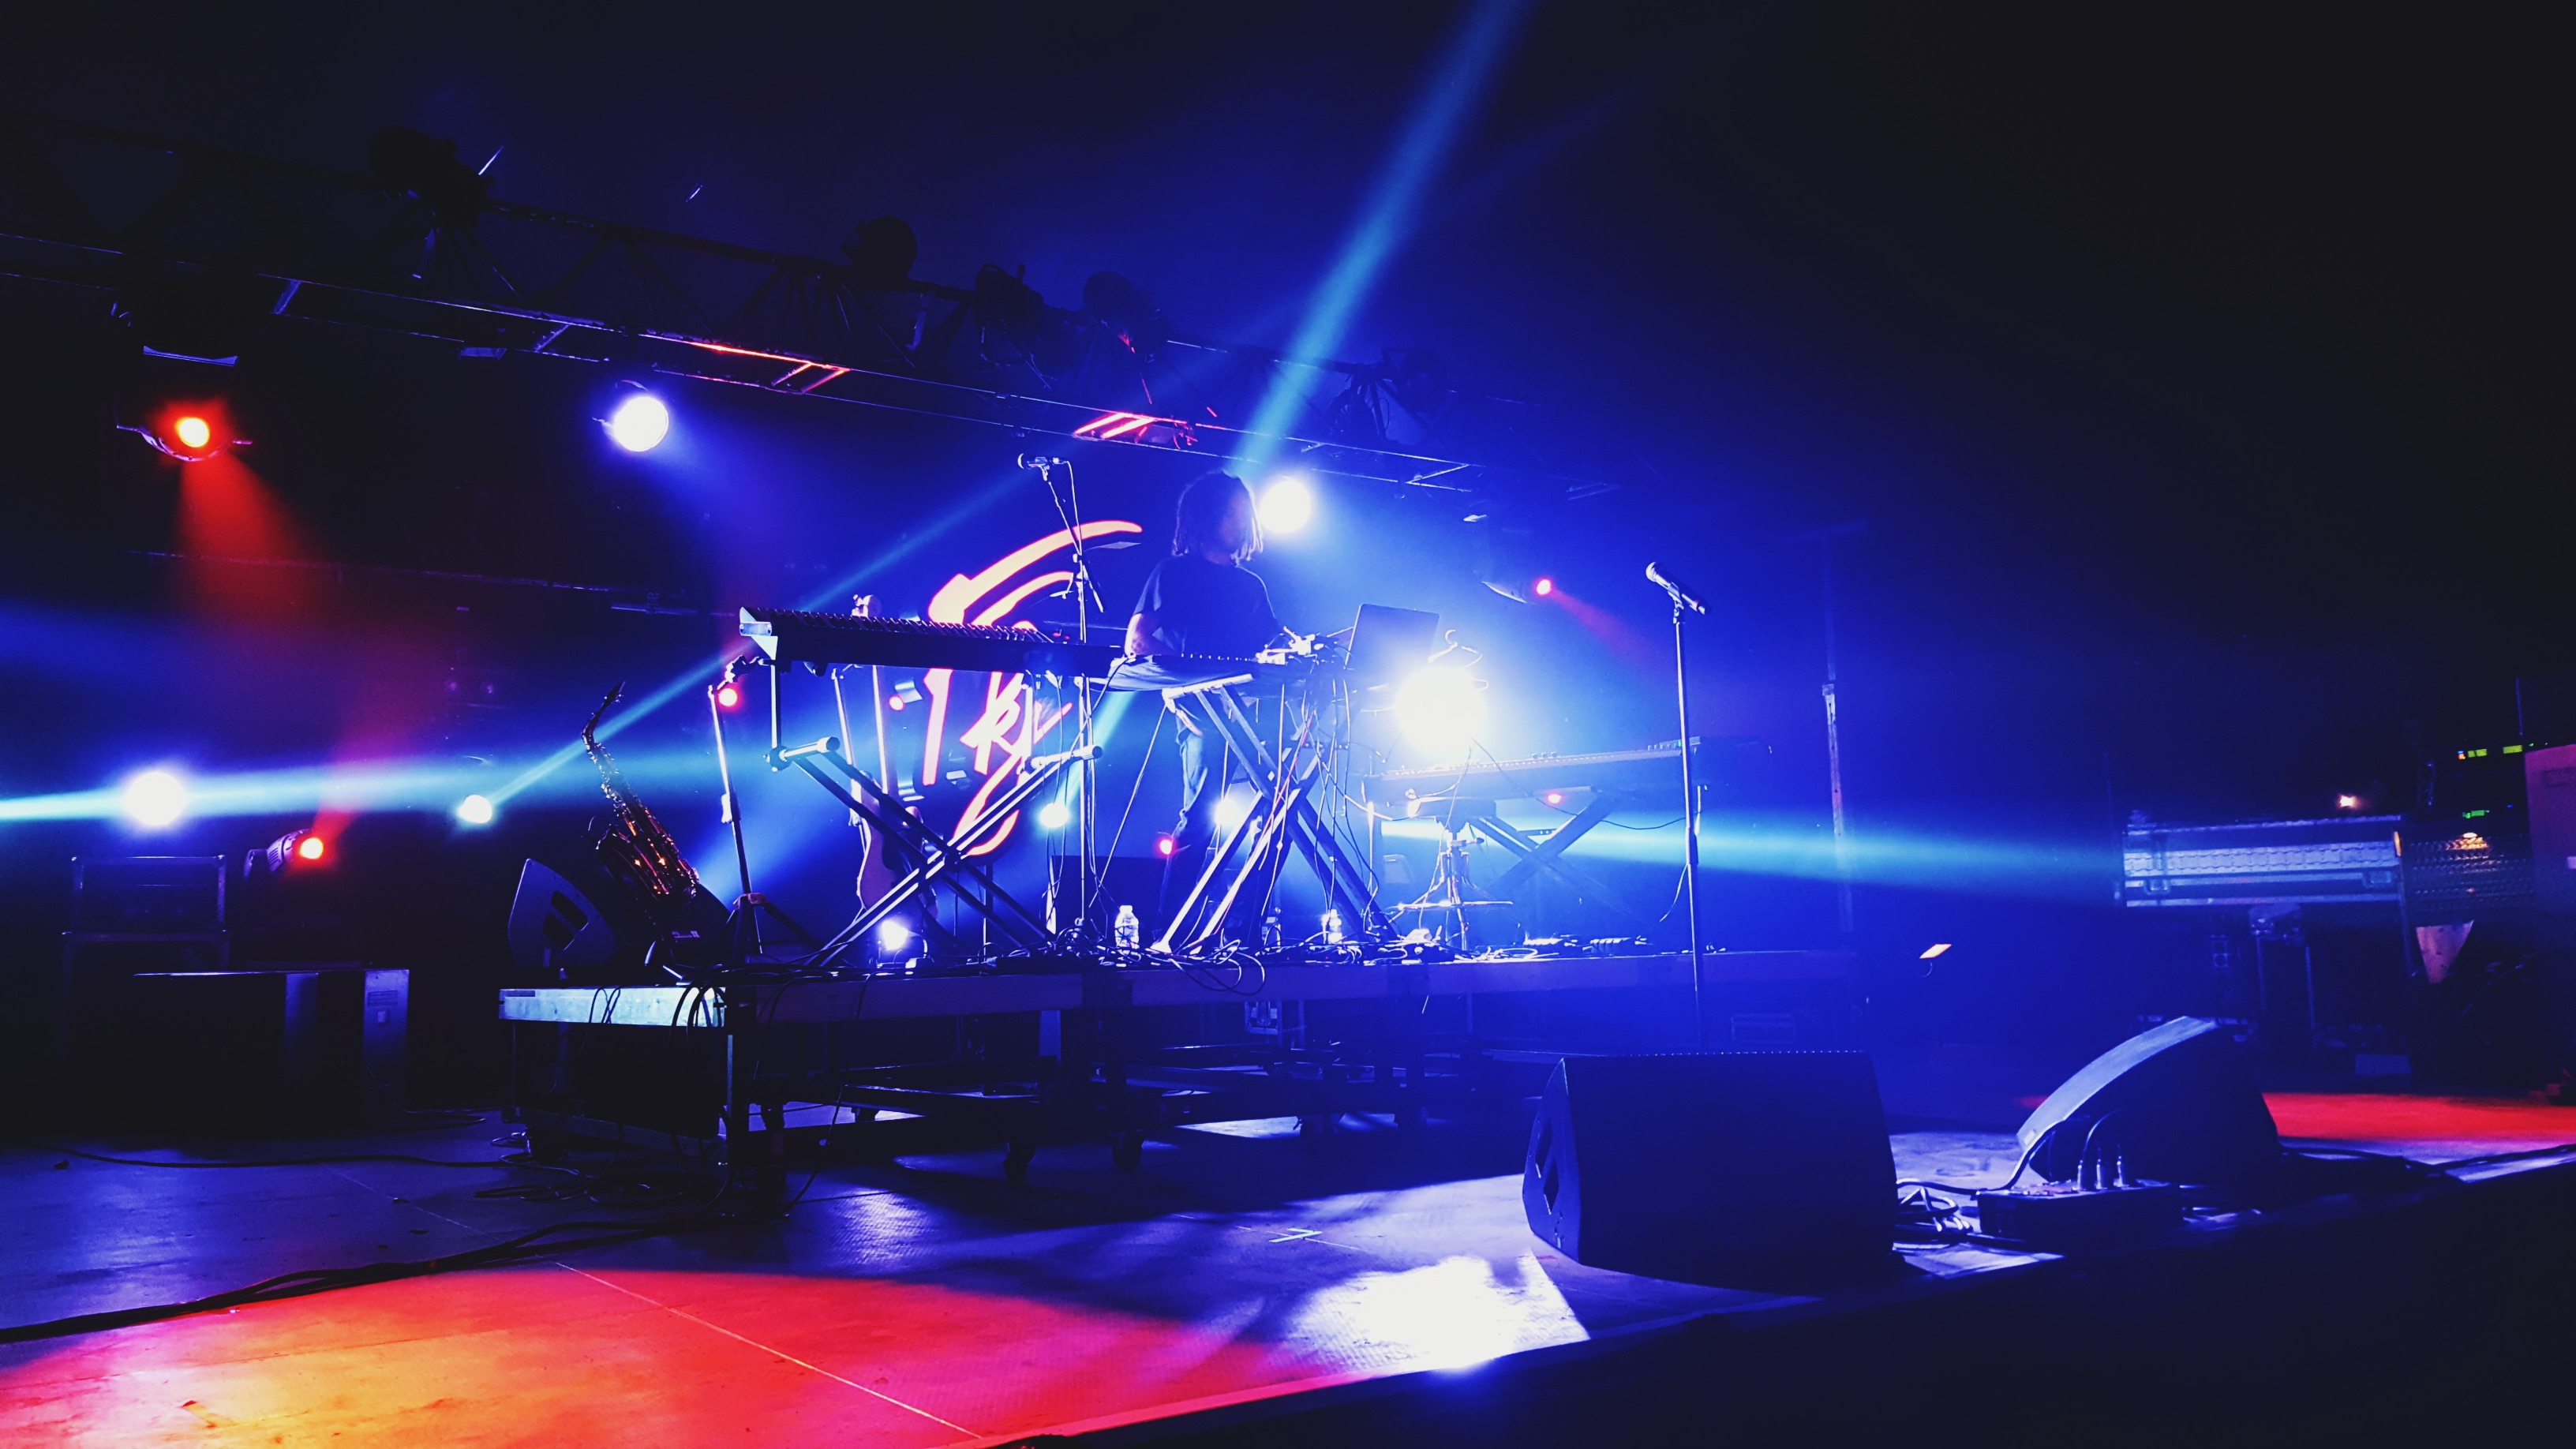
music, concert, stage, performance, drums, entertainment, performing arts, rock concert, musical theatre